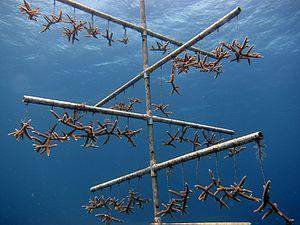
Les scléractiniaires, anciennement appelés « madréporaires », constituent le principal ordre des coraux durs, animaux de la classe des Anthozoa.